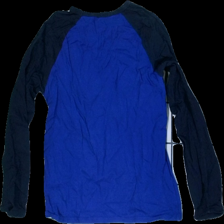
View: back
Type: Top
Category: Children
Brand: Gap
Colors: Multicolor, Black, Blue, Green
Material: 100% cotton
Pattern: Other
Cut: Regular
Size: 152
Season: All
Stains: Minor
Damage: ripped print
Price range: <50
Recommended usage: Export